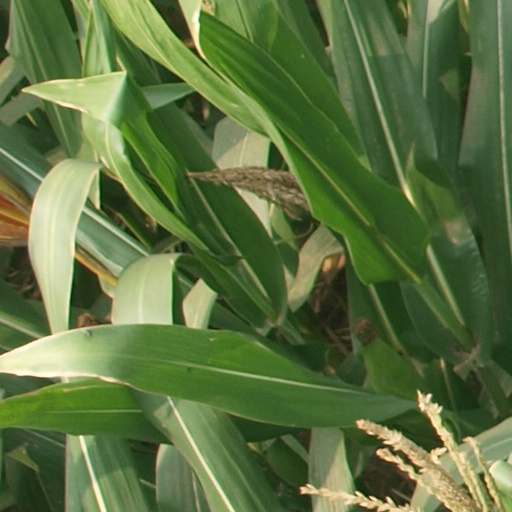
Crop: maize; corn